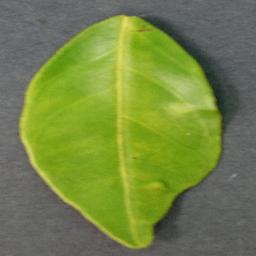
Label: Orange___Haunglongbing_(Citrus_greening)